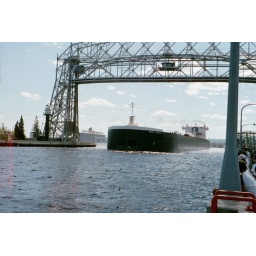
10417_03 1,000 footer leaving Duluth, MN. via the Duluth ship canal under the aerial lift bridge